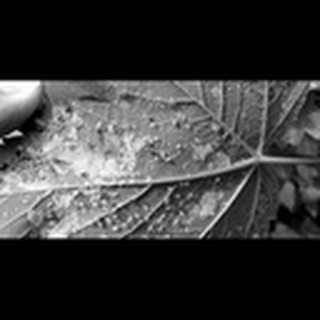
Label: cotton_aphids